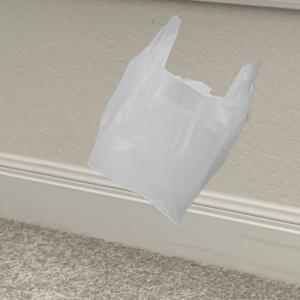
Label: plasticbags